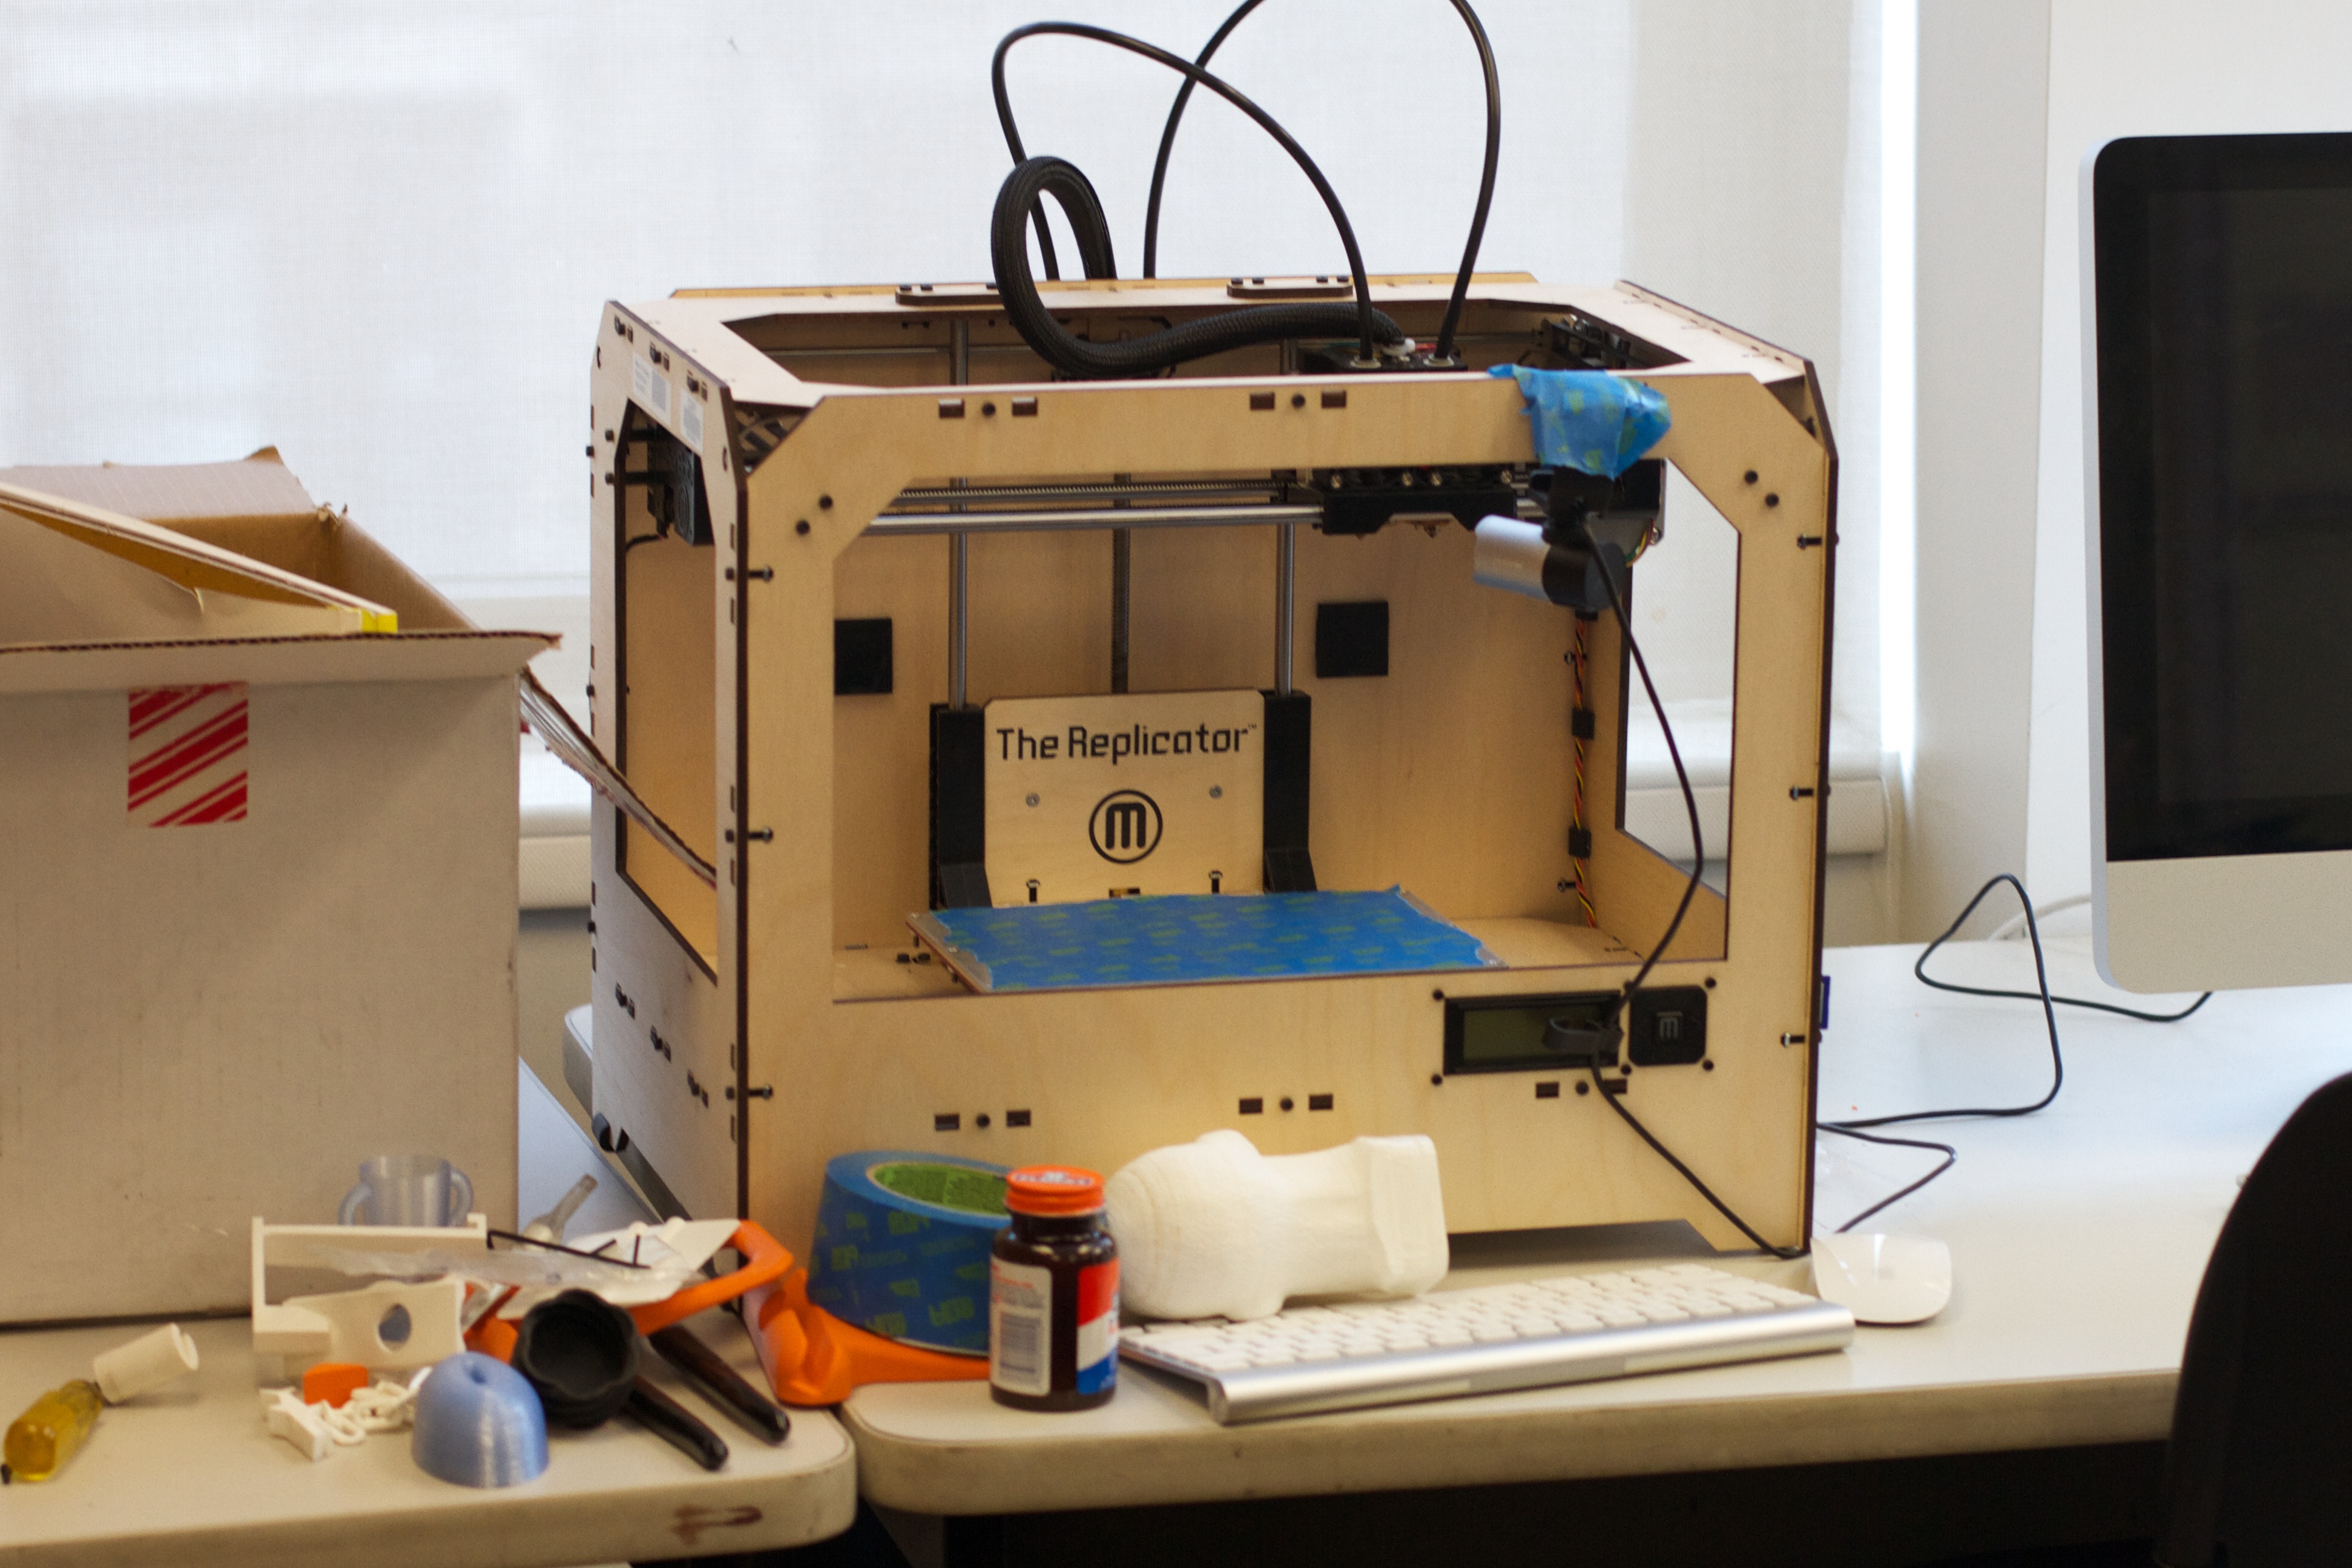
vehicle, room, art, design, raildog, 3dprinting, scale model